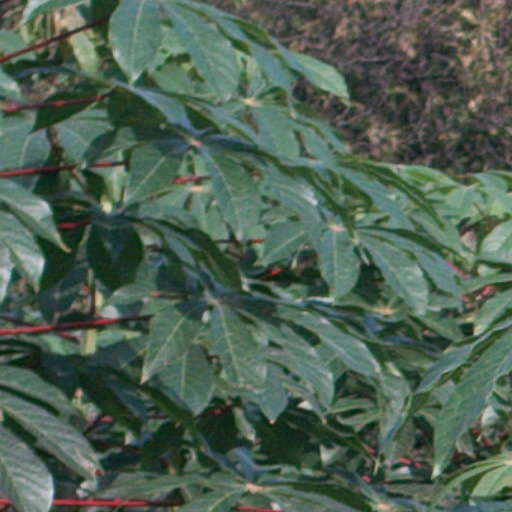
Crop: cassava